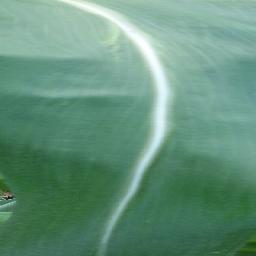
Label: Corn_(Maize)___Healthy